Howard Schultz

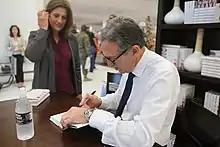
Schultz signing a book during a book tour in 2014

Schultz has written four books, three of which incorporate business memoir-style narratives. According to the Free Library of Philadelphia, his books are known to be a blend of "part memoir and part manifesto of corporate social responsibility". At the start of 2019, Schultz released an online class that covered the business leadership topics discussed in his books on the MasterClass platform. Organizational consultant Warren Bennis has influenced Schultz's writing.